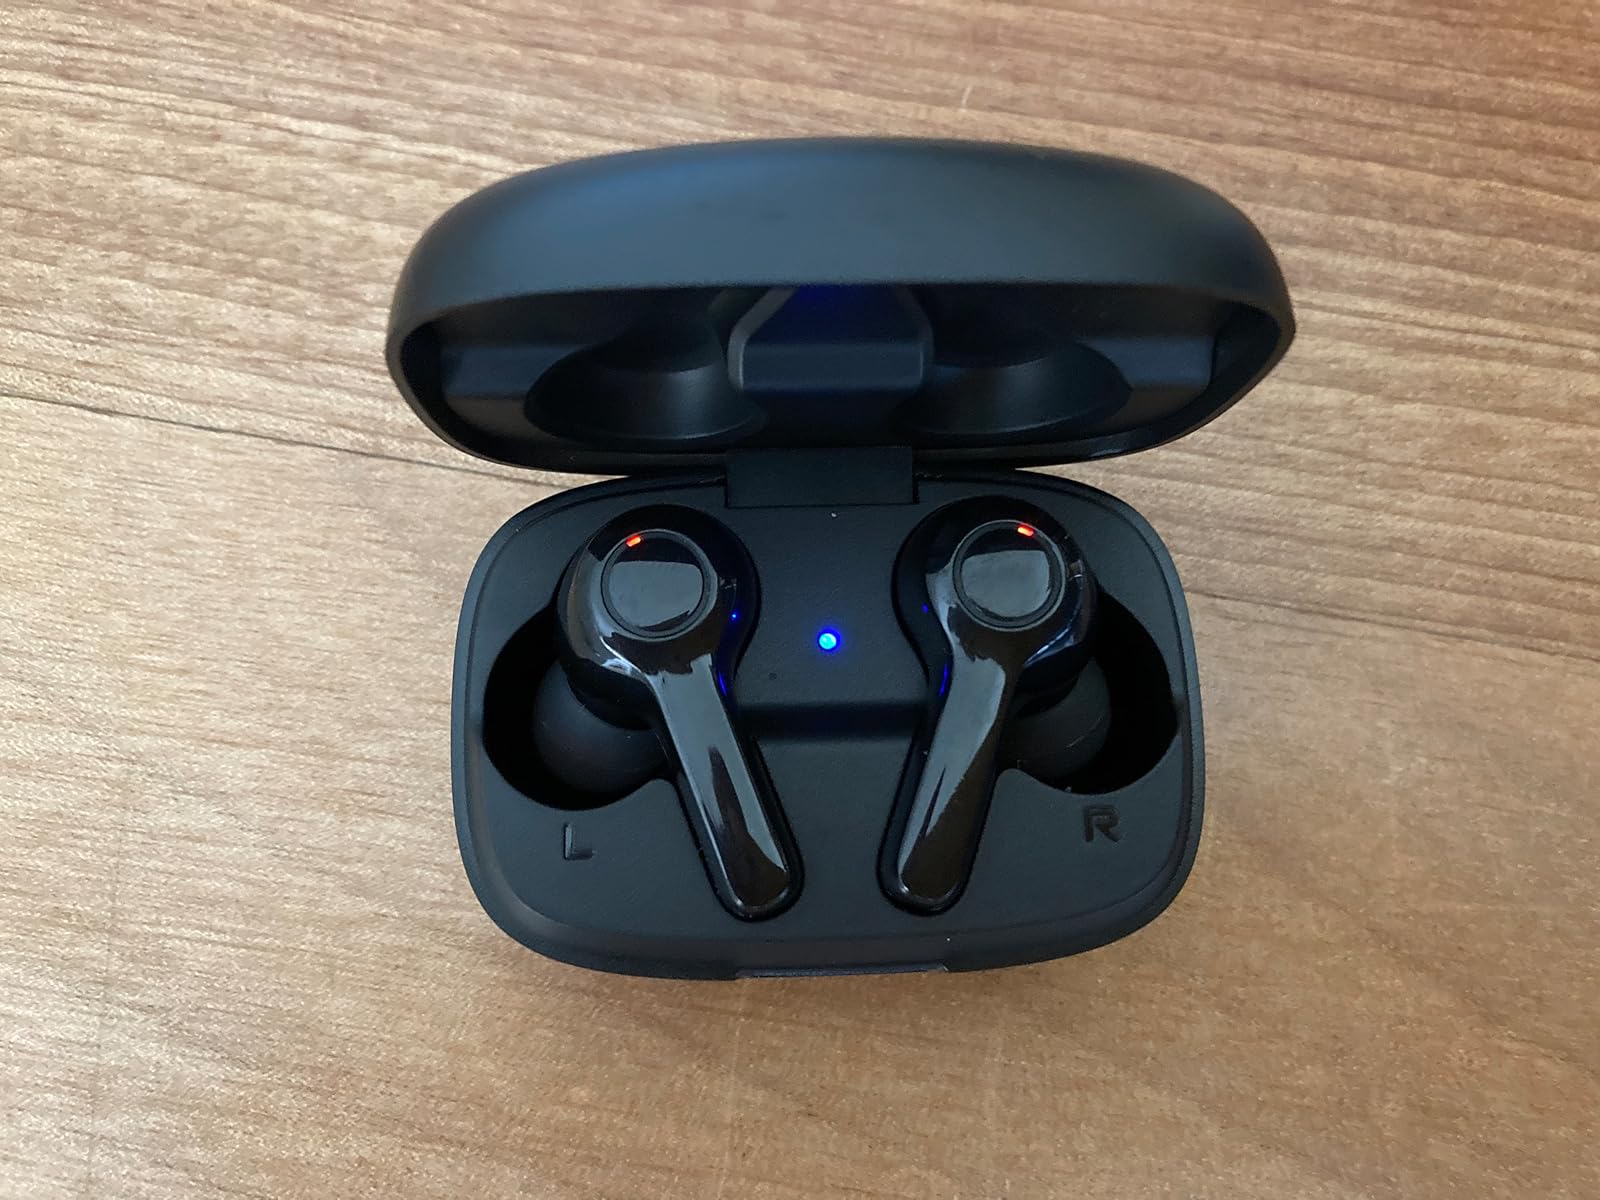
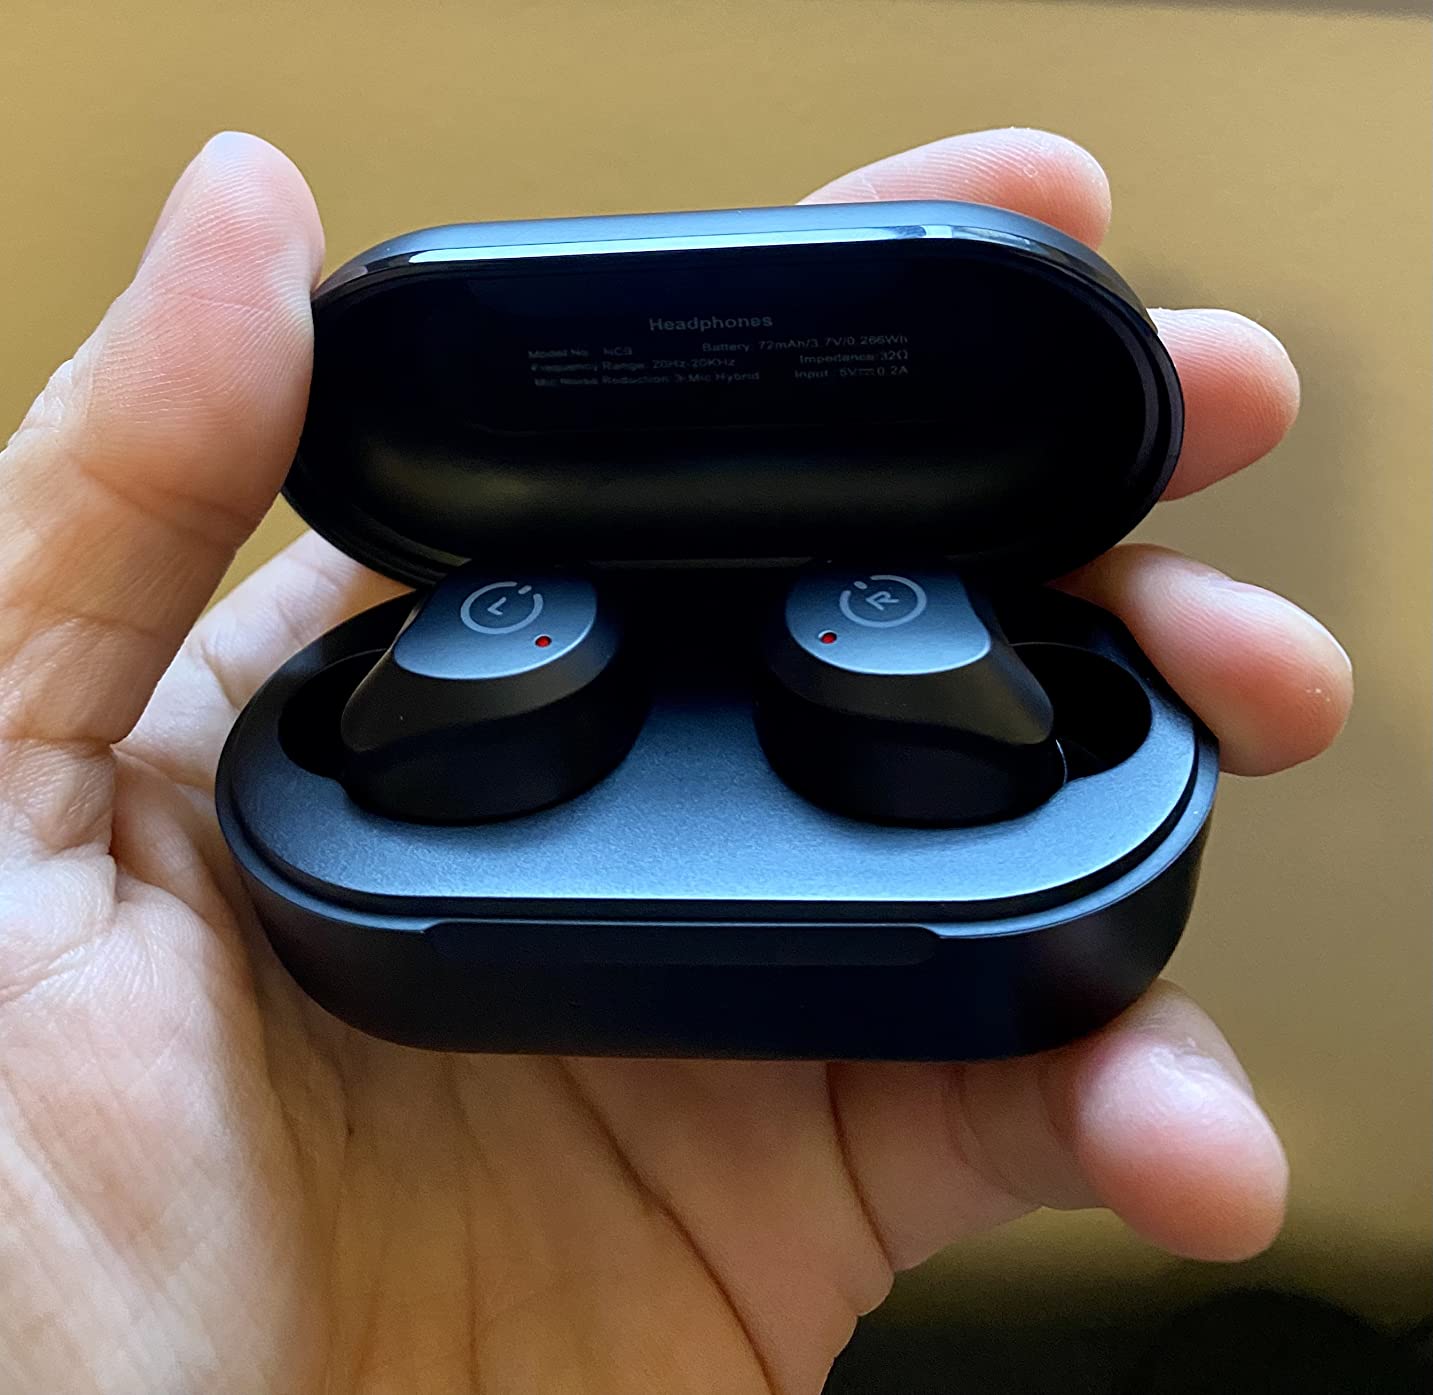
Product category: earbuds
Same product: no